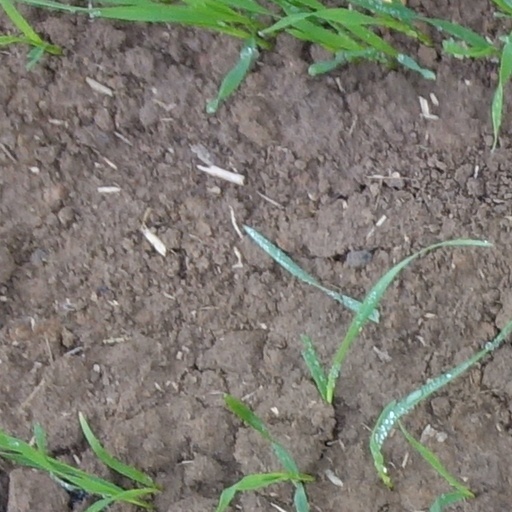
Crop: wheat